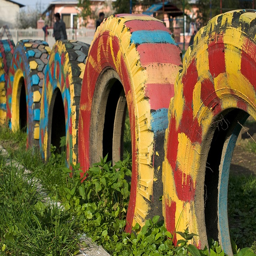
painted tires and put them into the ground ! ~